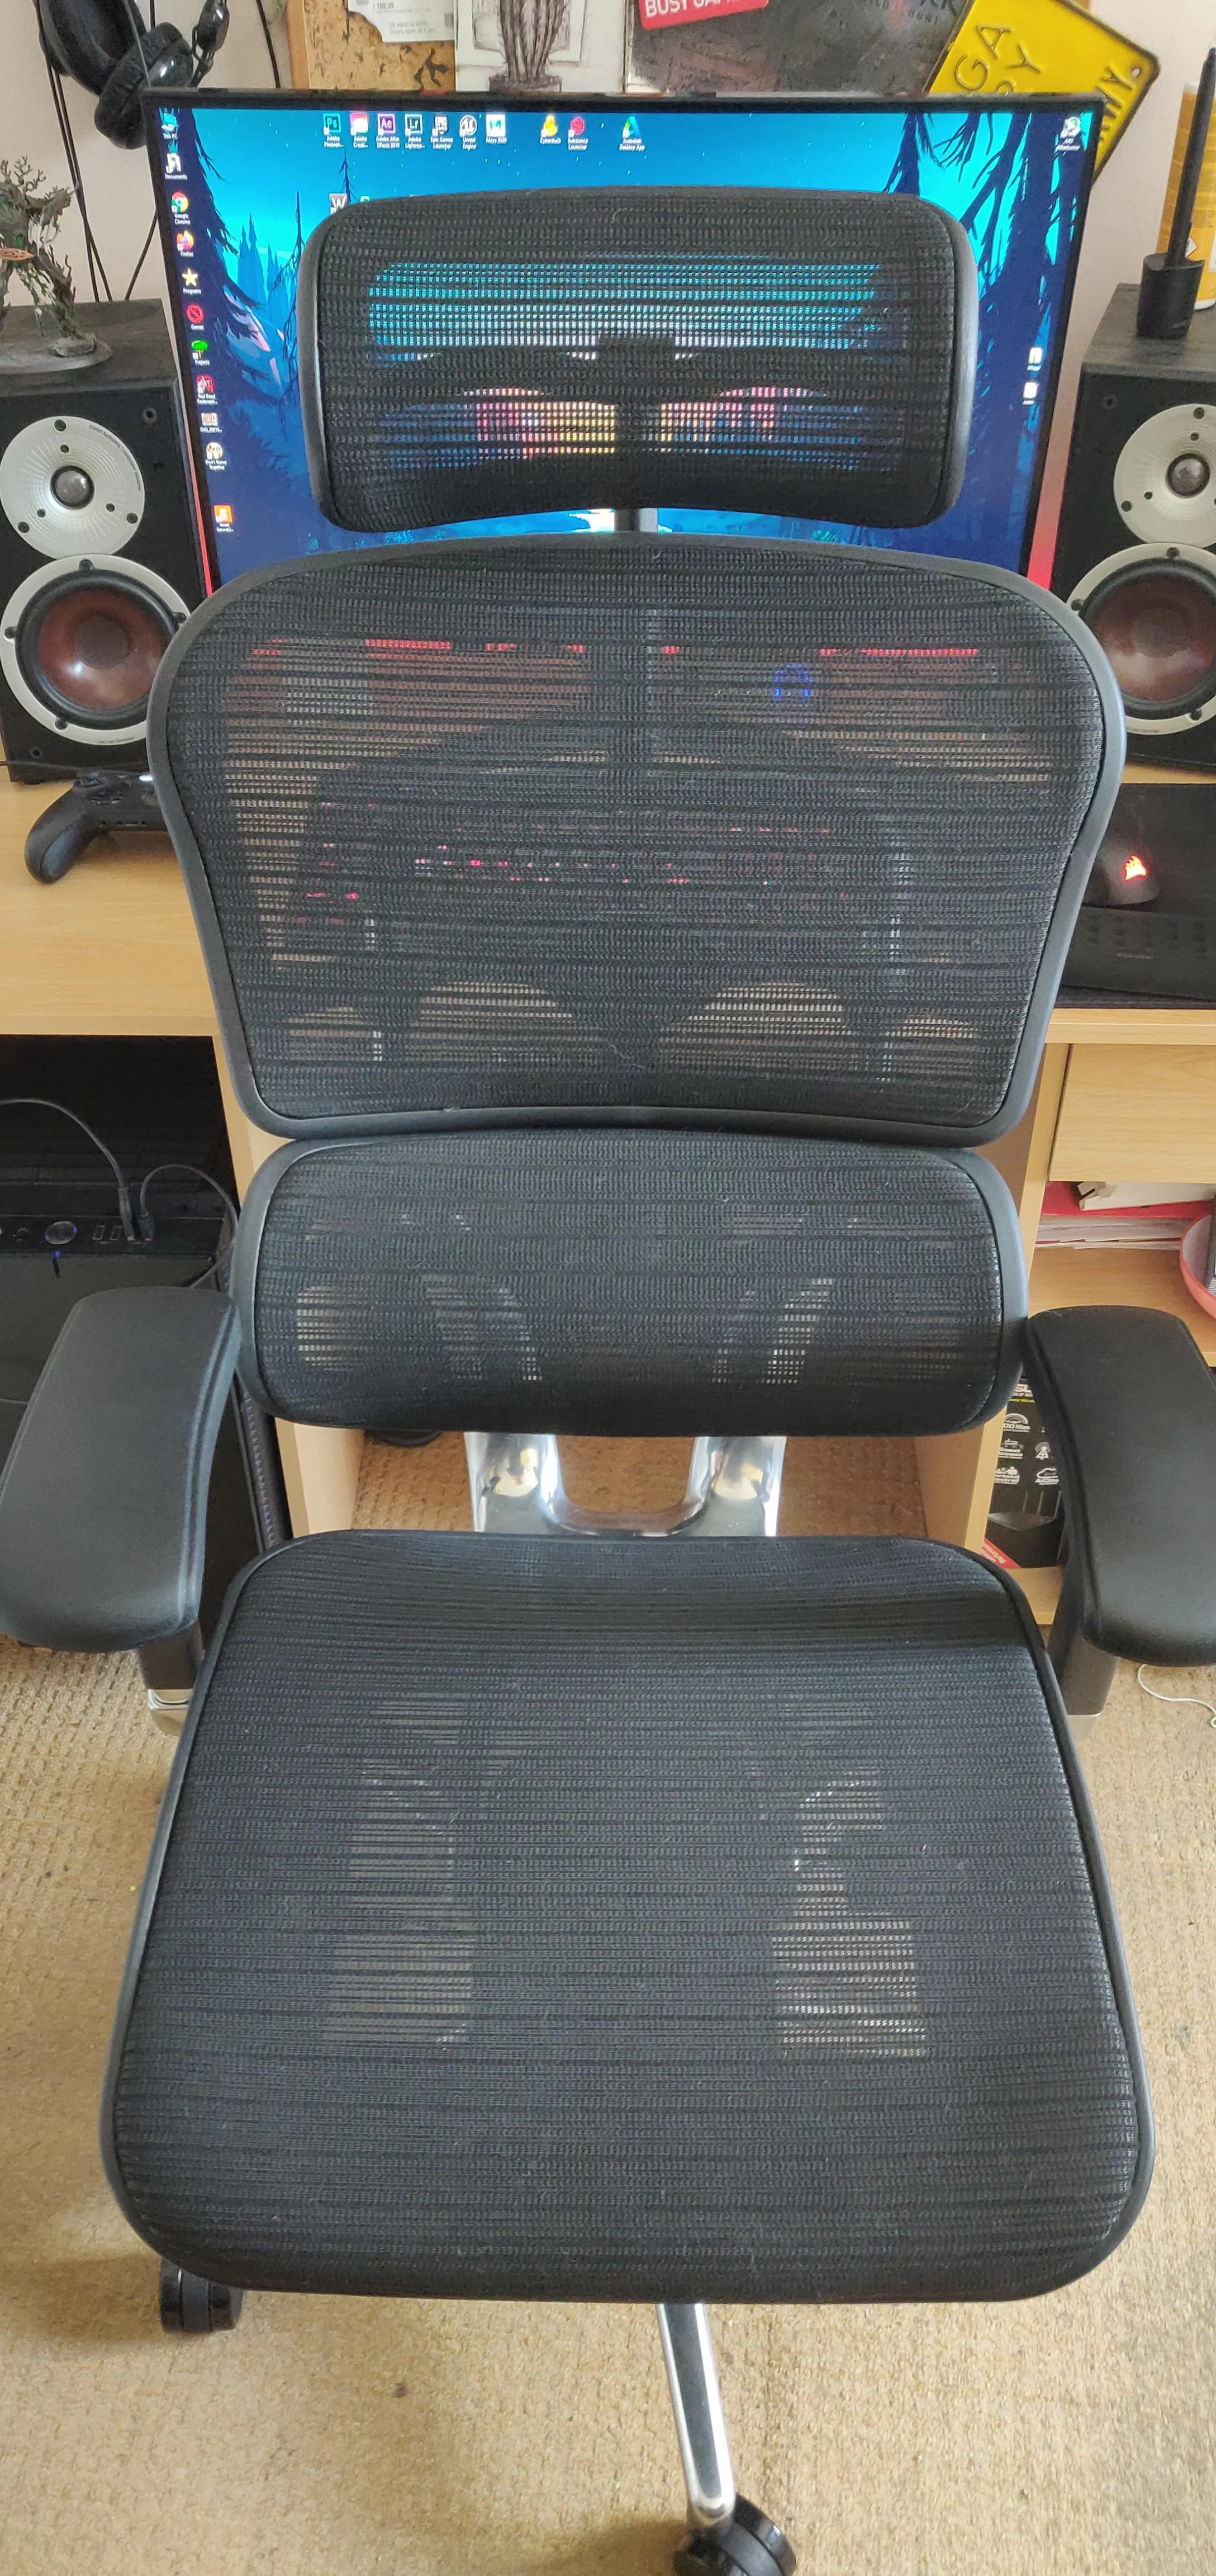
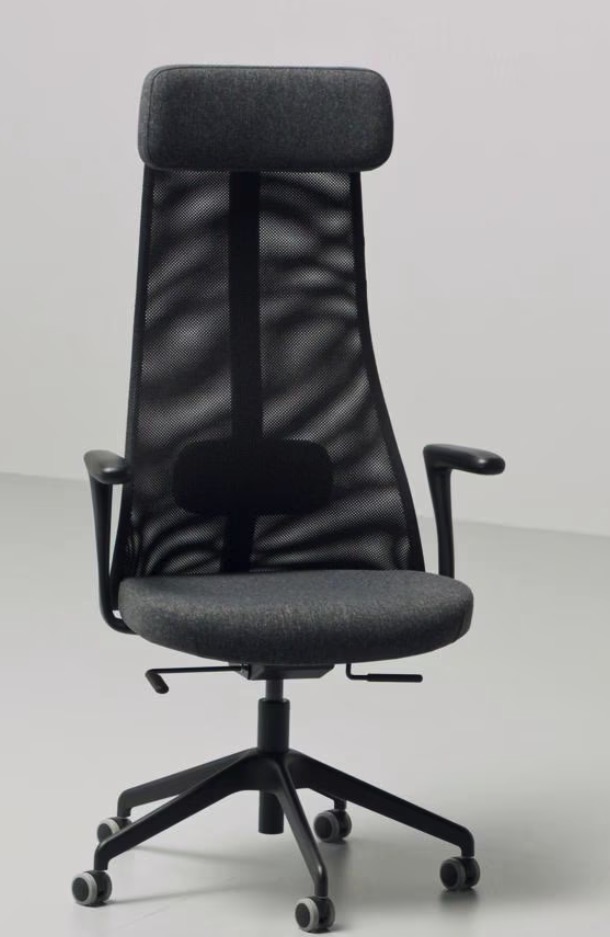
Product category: items_chair
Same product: no